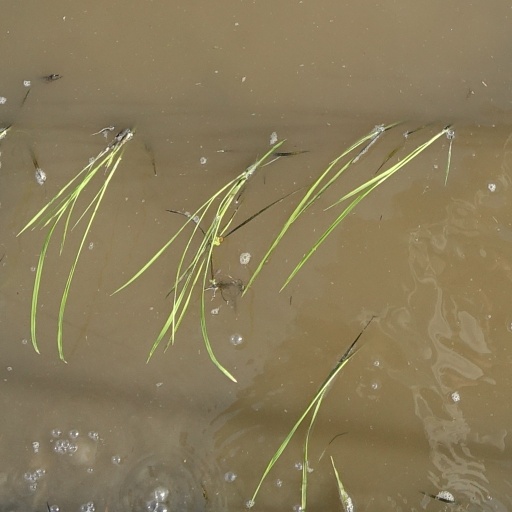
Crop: rice